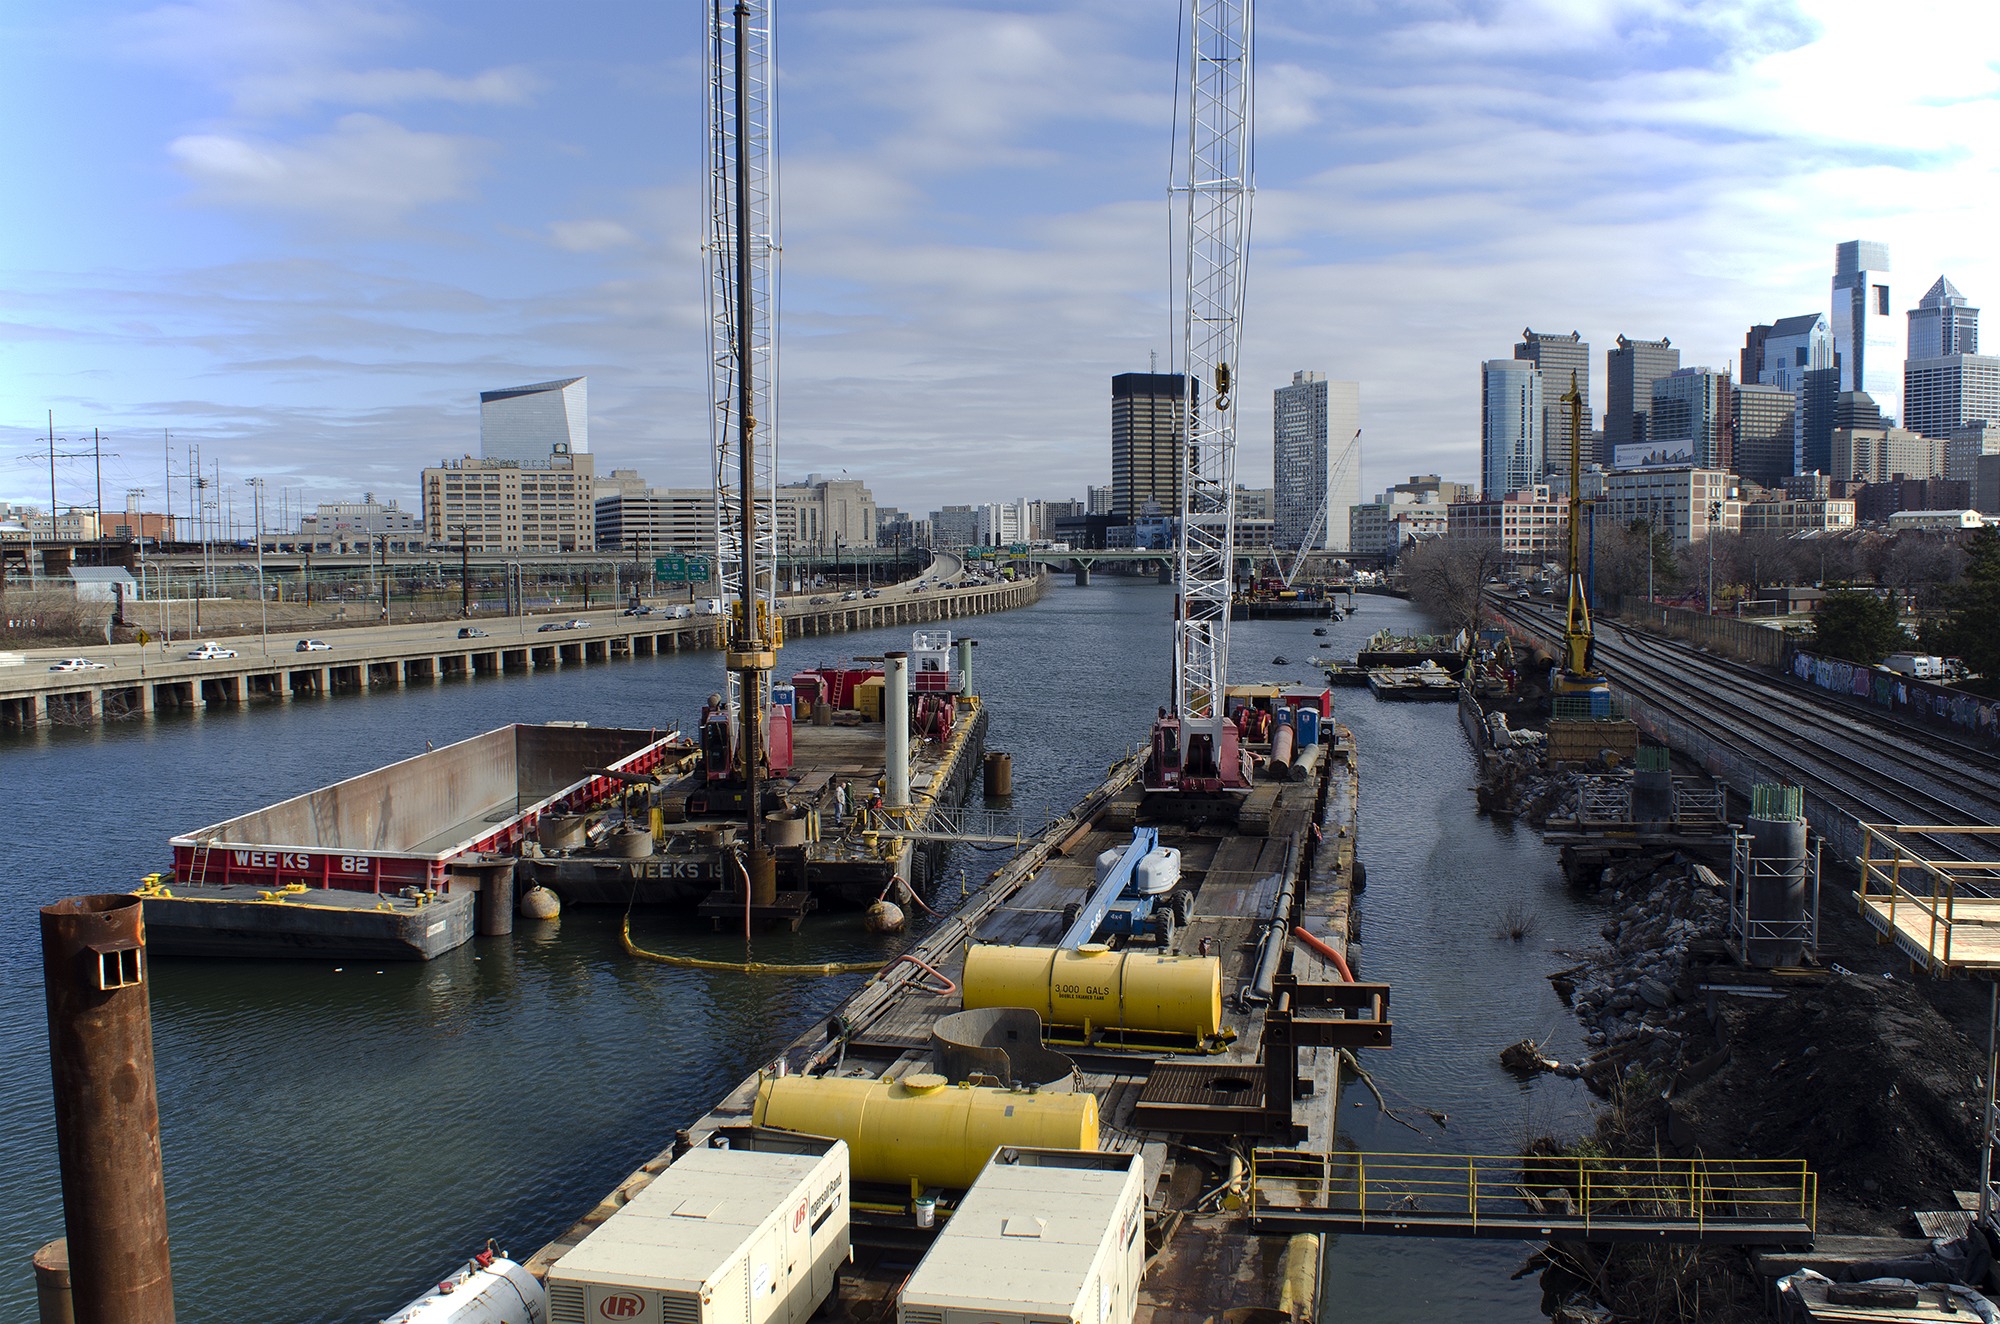
dock, bridge, skyline, city, skyscraper, river, canal, ship, cityscape, downtown, transport, vehicle, harbor, port, waterway, trees, boats, philadelphia, urban area